Meoto Iwa

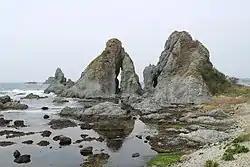
In Sado, Sado Island, Niigata Prefecture

At dawn during the summer, the sun appears to rise between the two rocks. Mount Fuji is visible in the distance. At low tide, the rocks are not separated by water.